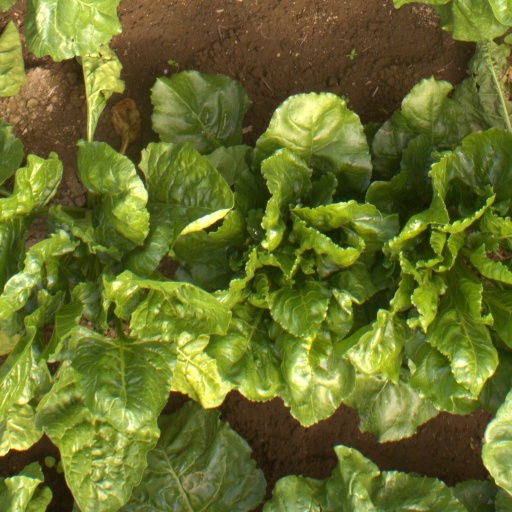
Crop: sugar beet